Scope (formal semantics)

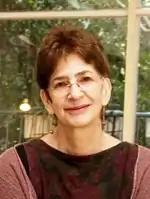
Tanya Reinhart pioneered the structural approach to scope.

The "structural view of scope" is one influential view which posits a close relationship between syntax and semantics. This approach is characterized by the following hypothesis, first formulated by Tanya Reinhart: